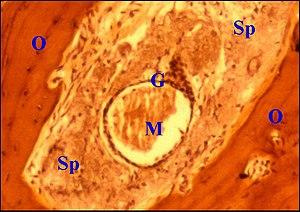
Pseudo-glande dans un espace péri-vasculaire d'osselet
L’histopathologie du cholestéatome est un outil décisif de diagnostic d'une « tumeur » ou plutôt d'une néoformation bénigne de l'oreille moyenne.